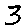
Label: 3